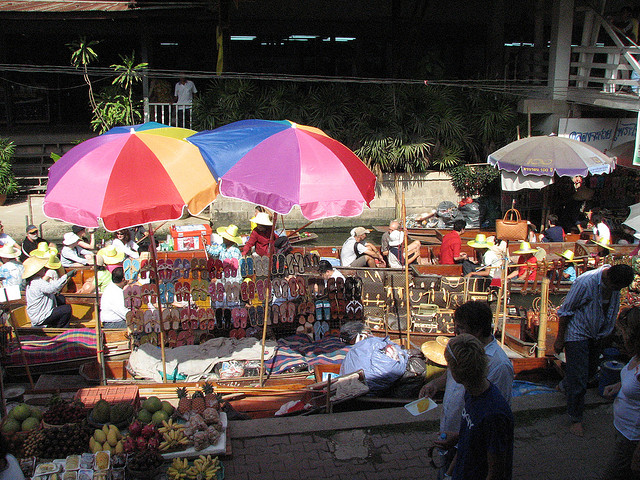
Crafts and fruits sold are being displayed in a boat.